Ian Madigan

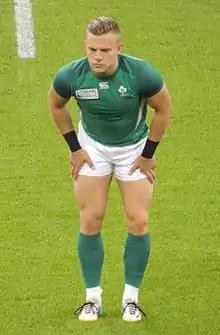
Madigan warming up for Ireland during the 2015 Rugby World Cup

Ian Madigan (born 21 March 1989) is an Irish former professional rugby union player for Leinster, Bordeaux, Bristol Bears, Ulster and Ireland. His primary position was at fly-half, although he also played at centre and full-back.